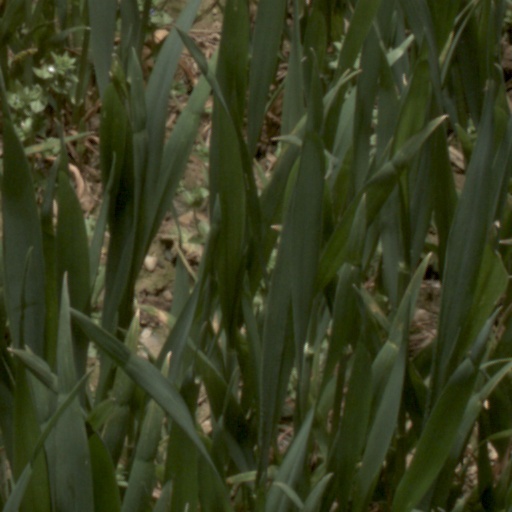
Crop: wheat